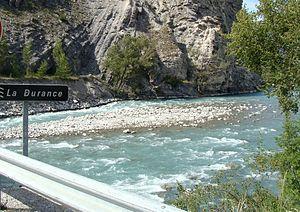
La Durance à la hauteur d'Embrun (Hautes-Alpes), peu avant son arrivée à la retenue de Serre-Ponçon.
La Durance est une rivière du sud-est de la France se jetant dans le Rhône, dont elle est le deuxième affluent après la Saône pour la longueur et le troisième après la Saône et l’Isère pour le débit. Longue de 323,8 km, la Durance est la plus importante rivière de Provence.